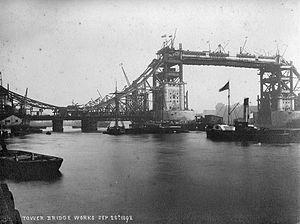
Sherlock Holmes est un film anglo-américano-allemand réalisé par Guy Ritchie, sorti en 2009. Écrit par Michael Robert Johnson, Anthony Peckham et Simon Kinberg, il est adapté du comic book jamais publié de Lionel Wigram et d'après les personnages créés par Sir Arthur Conan Doyle.
Le Tower Bridge est un pont basculant britannique, situé à Londres et permettant notamment le passage de la Tamise aux véhicules motorisés. Il appartient à la classe des ponts suspendus et est composé de granite pour sa façade, d'acier pour sa structure et de béton pour ses fondations. Il est situé entre les boroughs de Southwark et de Tower Hamlets, près de la tour de Londres dont il tire son nom. Il est l'un des quatre ponts gérés par les services du lord-maire. Le Tower Bridge est situé dans la Pool of London, marquant la limite entre l'Upper Pool en amont et la Lower Pool en aval.